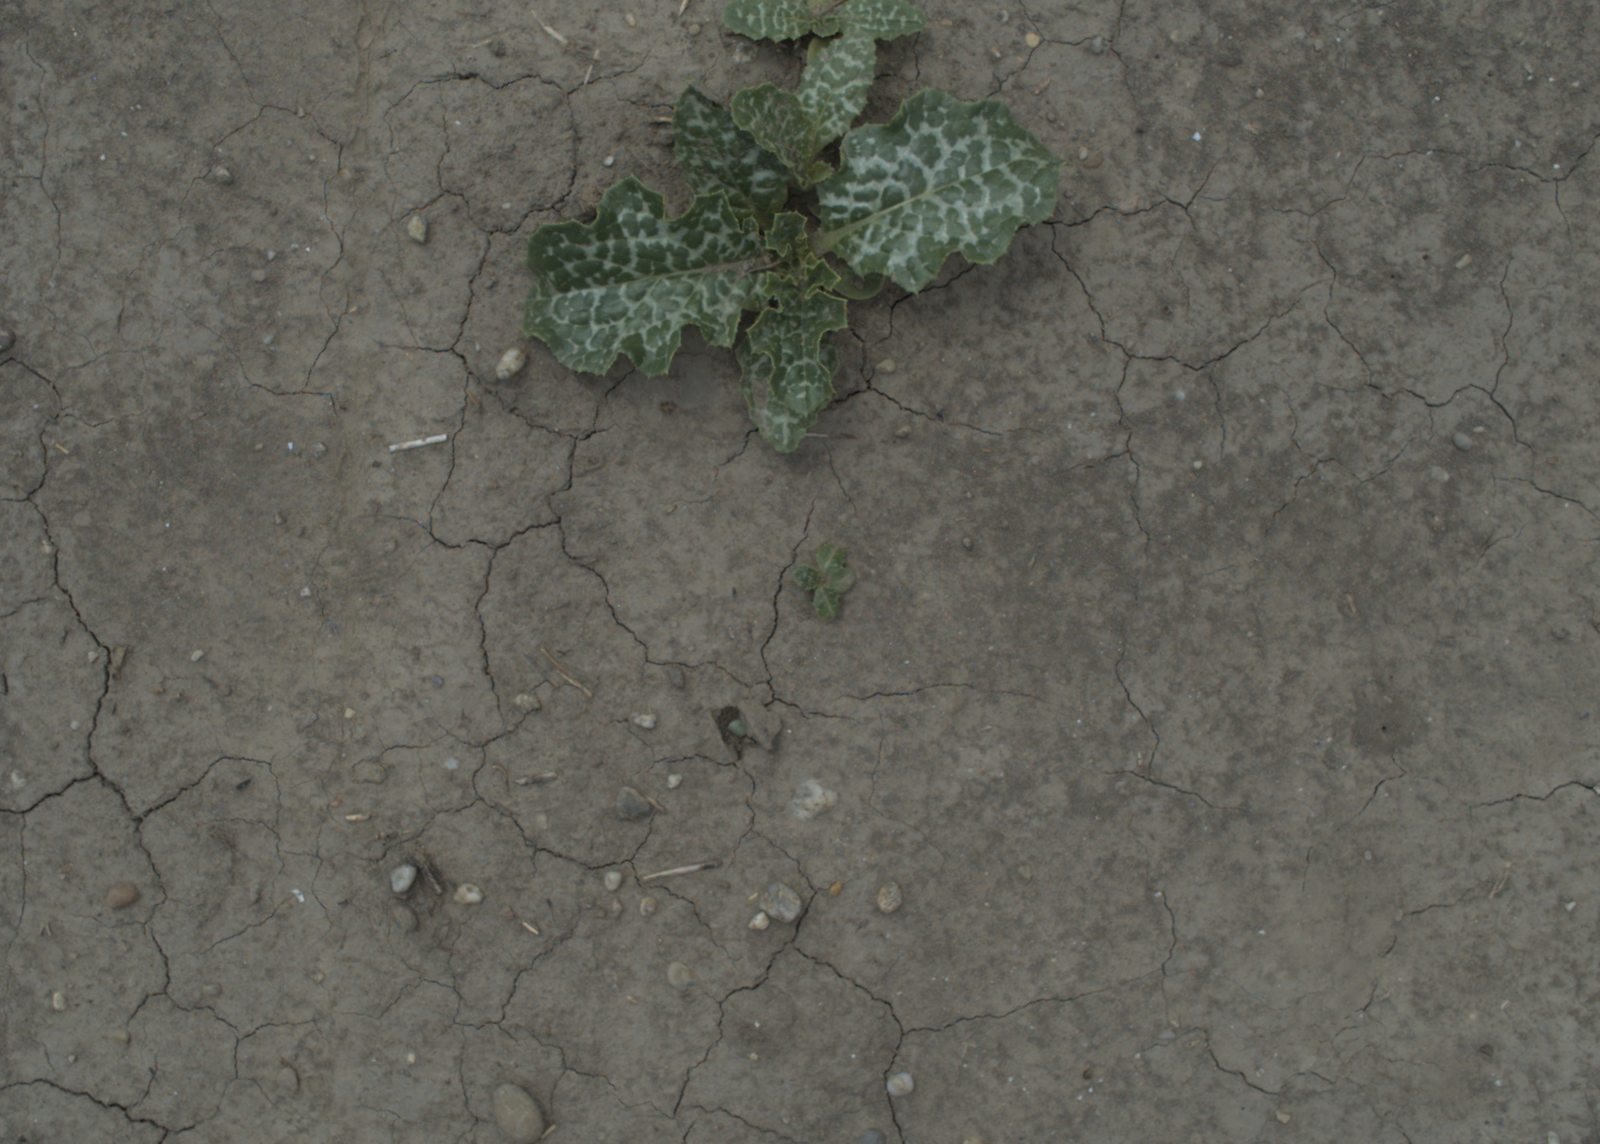
Capture date: 21.07.2021 12:35:01
Weather: mixed
Wind: medium
Seeding date: 08.06.2021
Plant canopy height (mm): 962